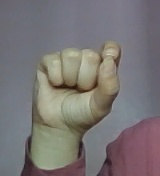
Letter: fa